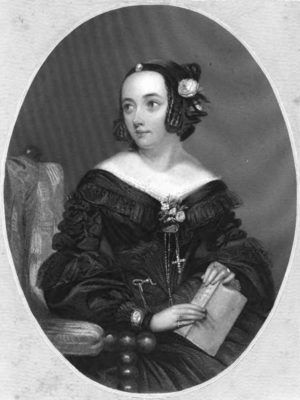
Anna Maria Hall est une romancière irlandaise. Elle publie souvent sous le nom Mrs. S. C. Hall. Elle épouse Samuel Carter Hall, un écrivain d'art, qui la décrit dans Retrospect of a Long Life, from 1815 to 1883. Elle est née Anna Maria Fielding à Dublin mais quitte l'Irlande pour l'Angleterre à l'âge de 15 ans.